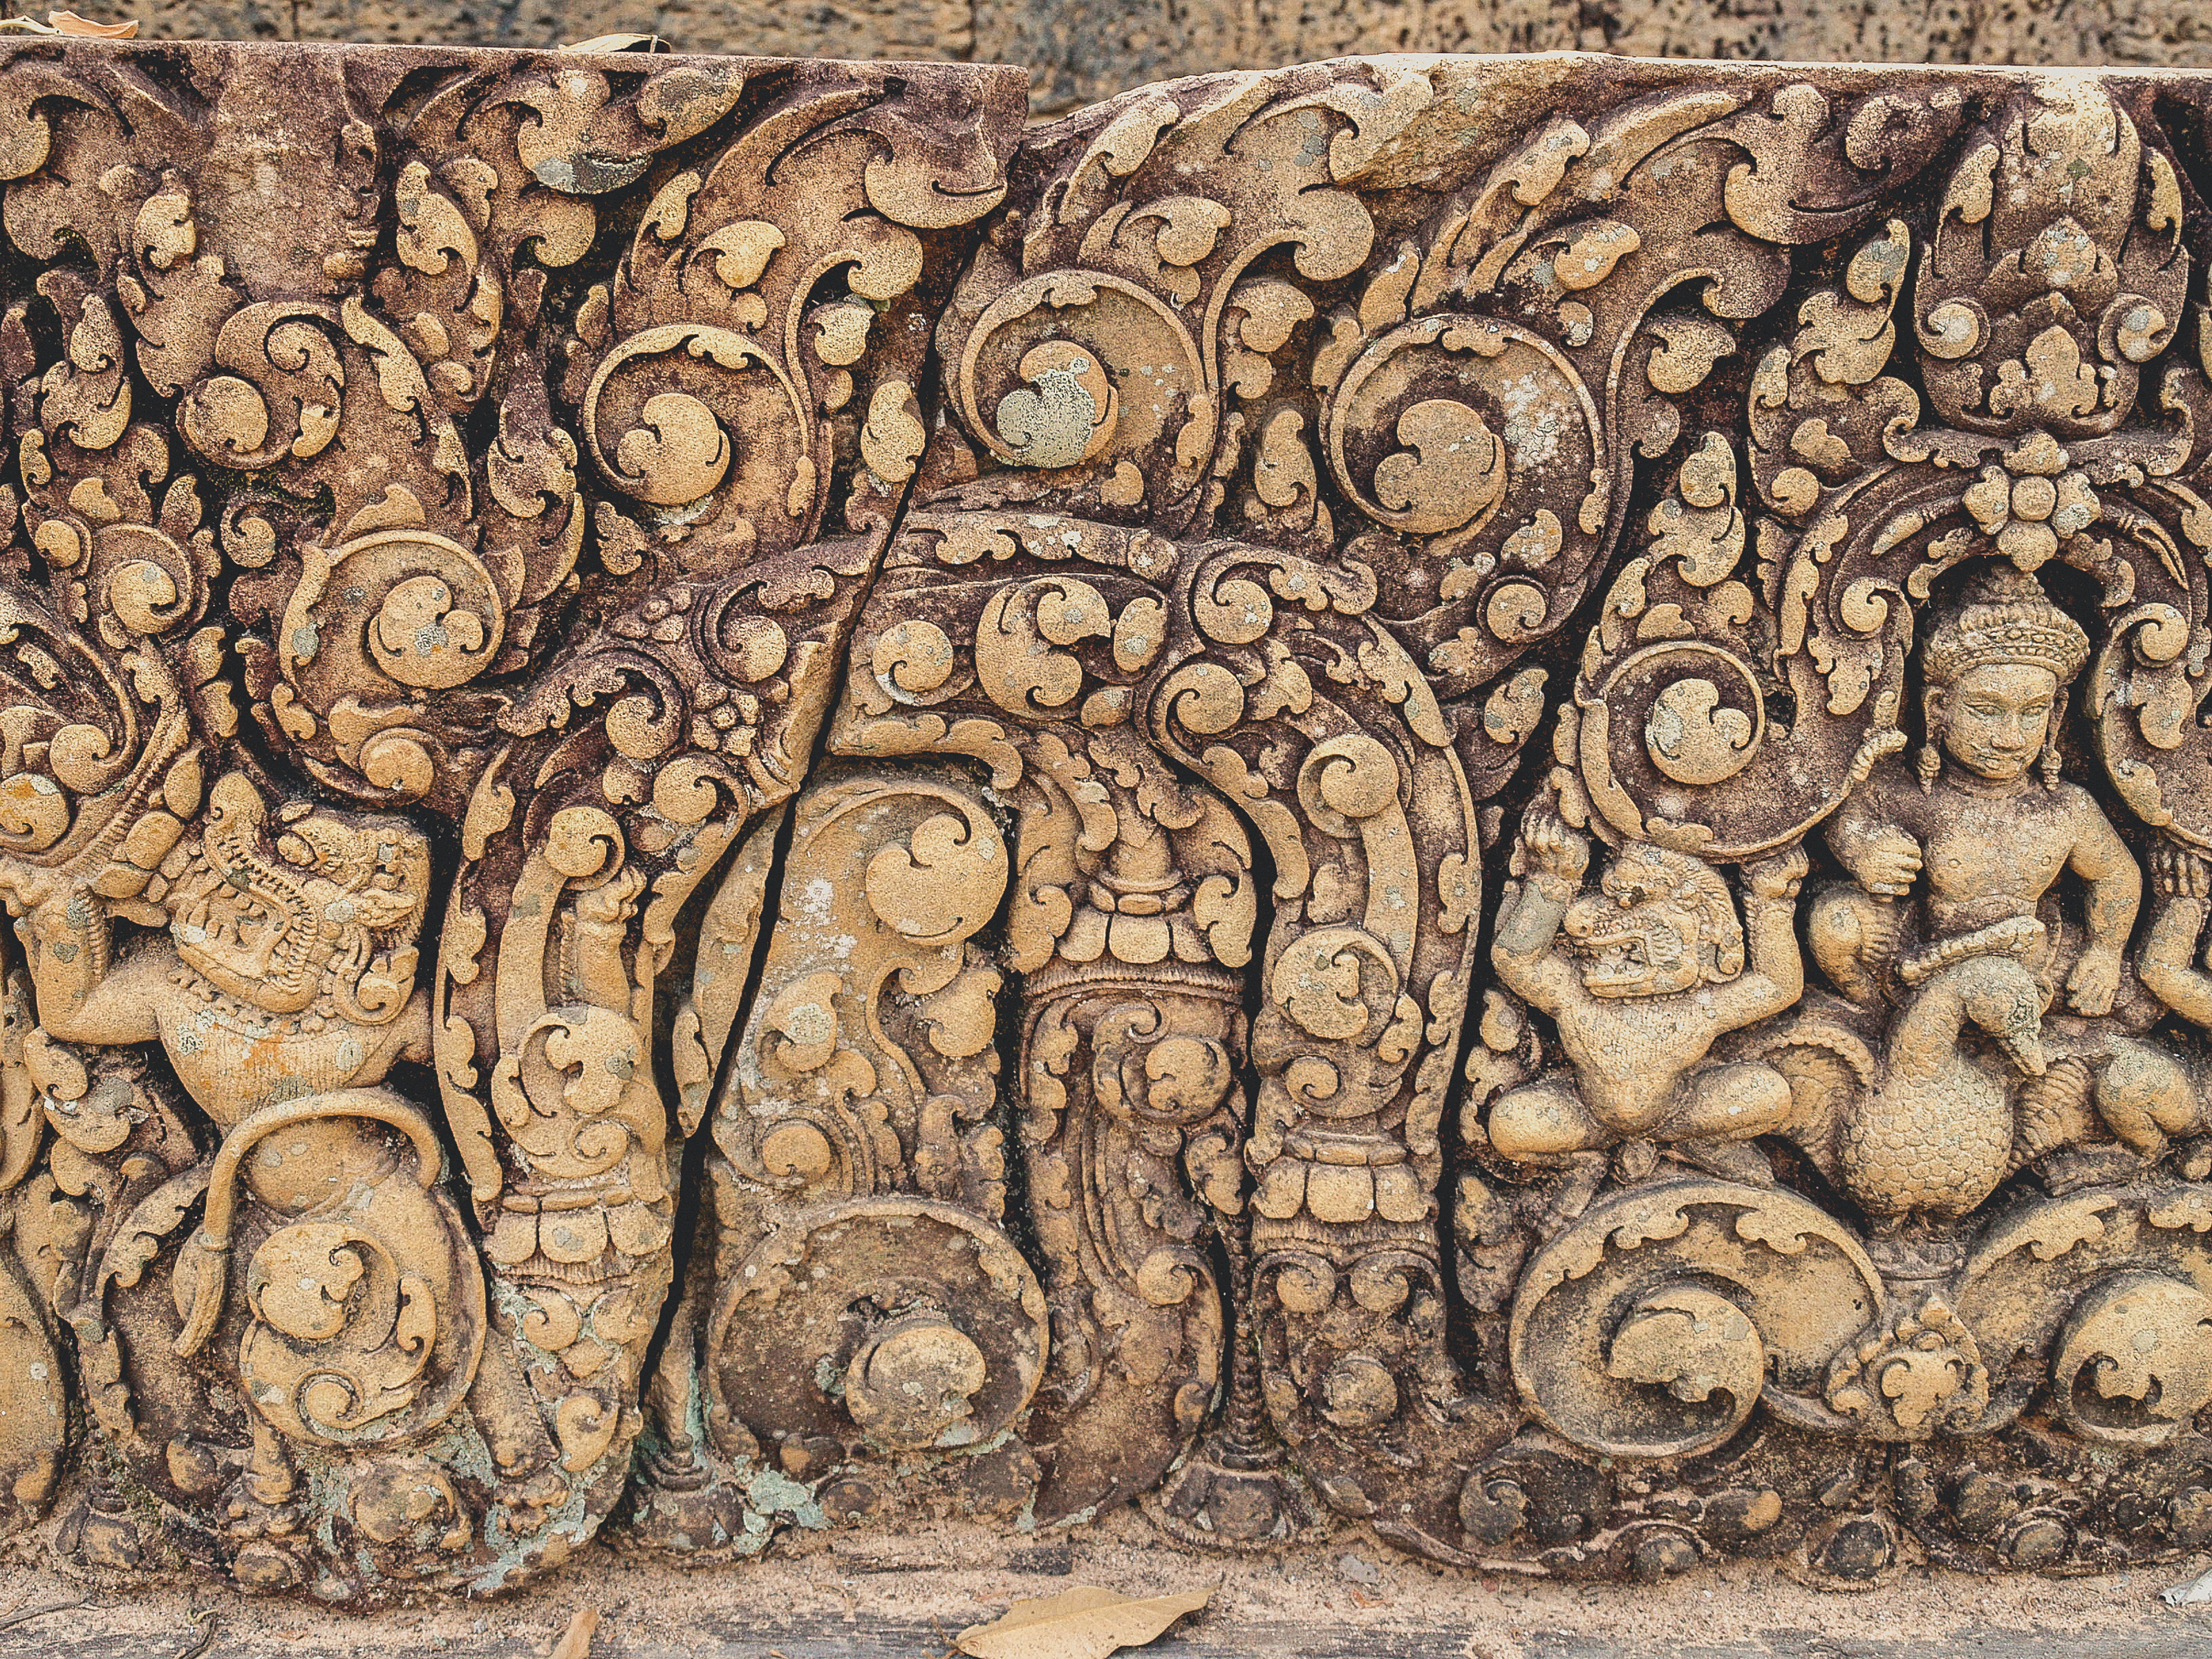
old, cambodia, culture, temple, ancient, stone, architecture, religion, art, asia, statue, ruin, history, tourism, sculpture, monument, religious, khmer, line, thom, civilization, cambodian, asian, hindu, travel, angkor, wat, bayon, heritage, tourist, archaeological site, relief, tree, stone carving, pattern, carving